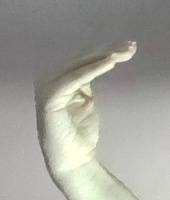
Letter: haa